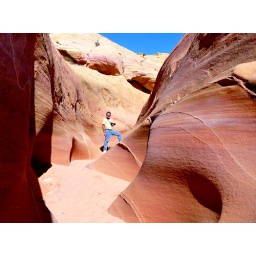
Beautiful unmarked slot canyon right next to the road near white dome